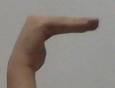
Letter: haa